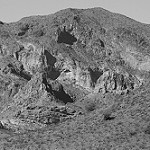
Label: B & W